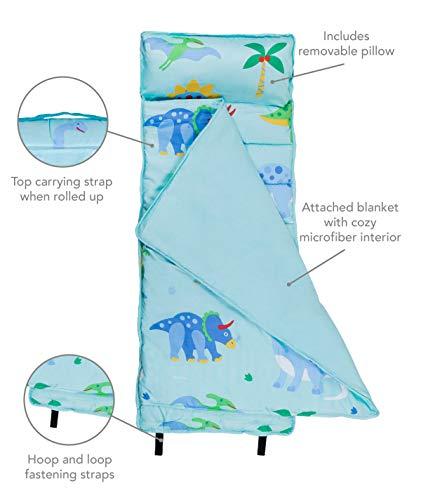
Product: Wildkin Microfiber Nap Mat with Pillow for Toddler Boys and Girls, Perfect Size for Daycare and Preschool, Designed to Fit on a Standard Cot, Patterns Coordinate with Our Lunch Boxes and Backpacks
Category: Toys & Games | Sports & Outdoor Play | Slumber Bags
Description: TRAVEL-FRIENDLY DESIGN – On the go to and from school, sleepovers, and vacations Have no fear, Wildkin’s Microfiber Nap Mat rolls up effortlessly with hook and loop fastening straps that help get you out the door and on your way with its convenient carrying strap.
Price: $34.99
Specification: ProductDimensions:50x20x1.5inches|ItemWeight:1.65pounds|ShippingWeight:1.65pounds(Viewshippingratesandpolicies)|ASIN:B07DXBD5TC|Itemmodelnumber:49408|Manufacturerrecommendedage:3month-1years